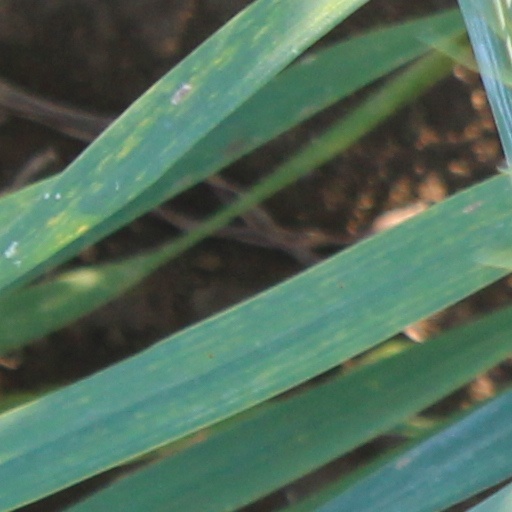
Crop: wheat